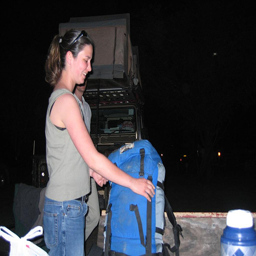
there is a woman smiling and holding a large back pack
A woman smiles while holding the straps of her backpack.
Adult woman holding blue back pack in dimly lit scene.
Woman holding a some what large packing bag.
A woman smiling while handling a blue backpack.